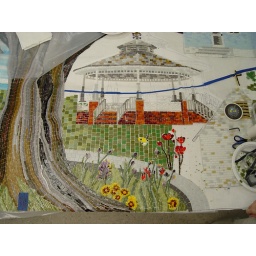
Gazebo, grass &amp;amp; flowers by Julie Dilling